Blachford Lake

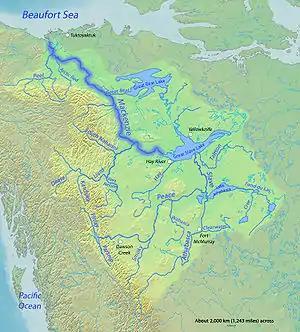
A more detailed map of the area surrounding Blachford Lake

The lake and Dechinta: Centre for Research and Learning was visited by Prince William, Duke of Cambridge and Catherine, Duchess of Cambridge on their 2011 tour of Canada; during the visit they were taken to an uninhabited island where they were prepared supper by a local cook.